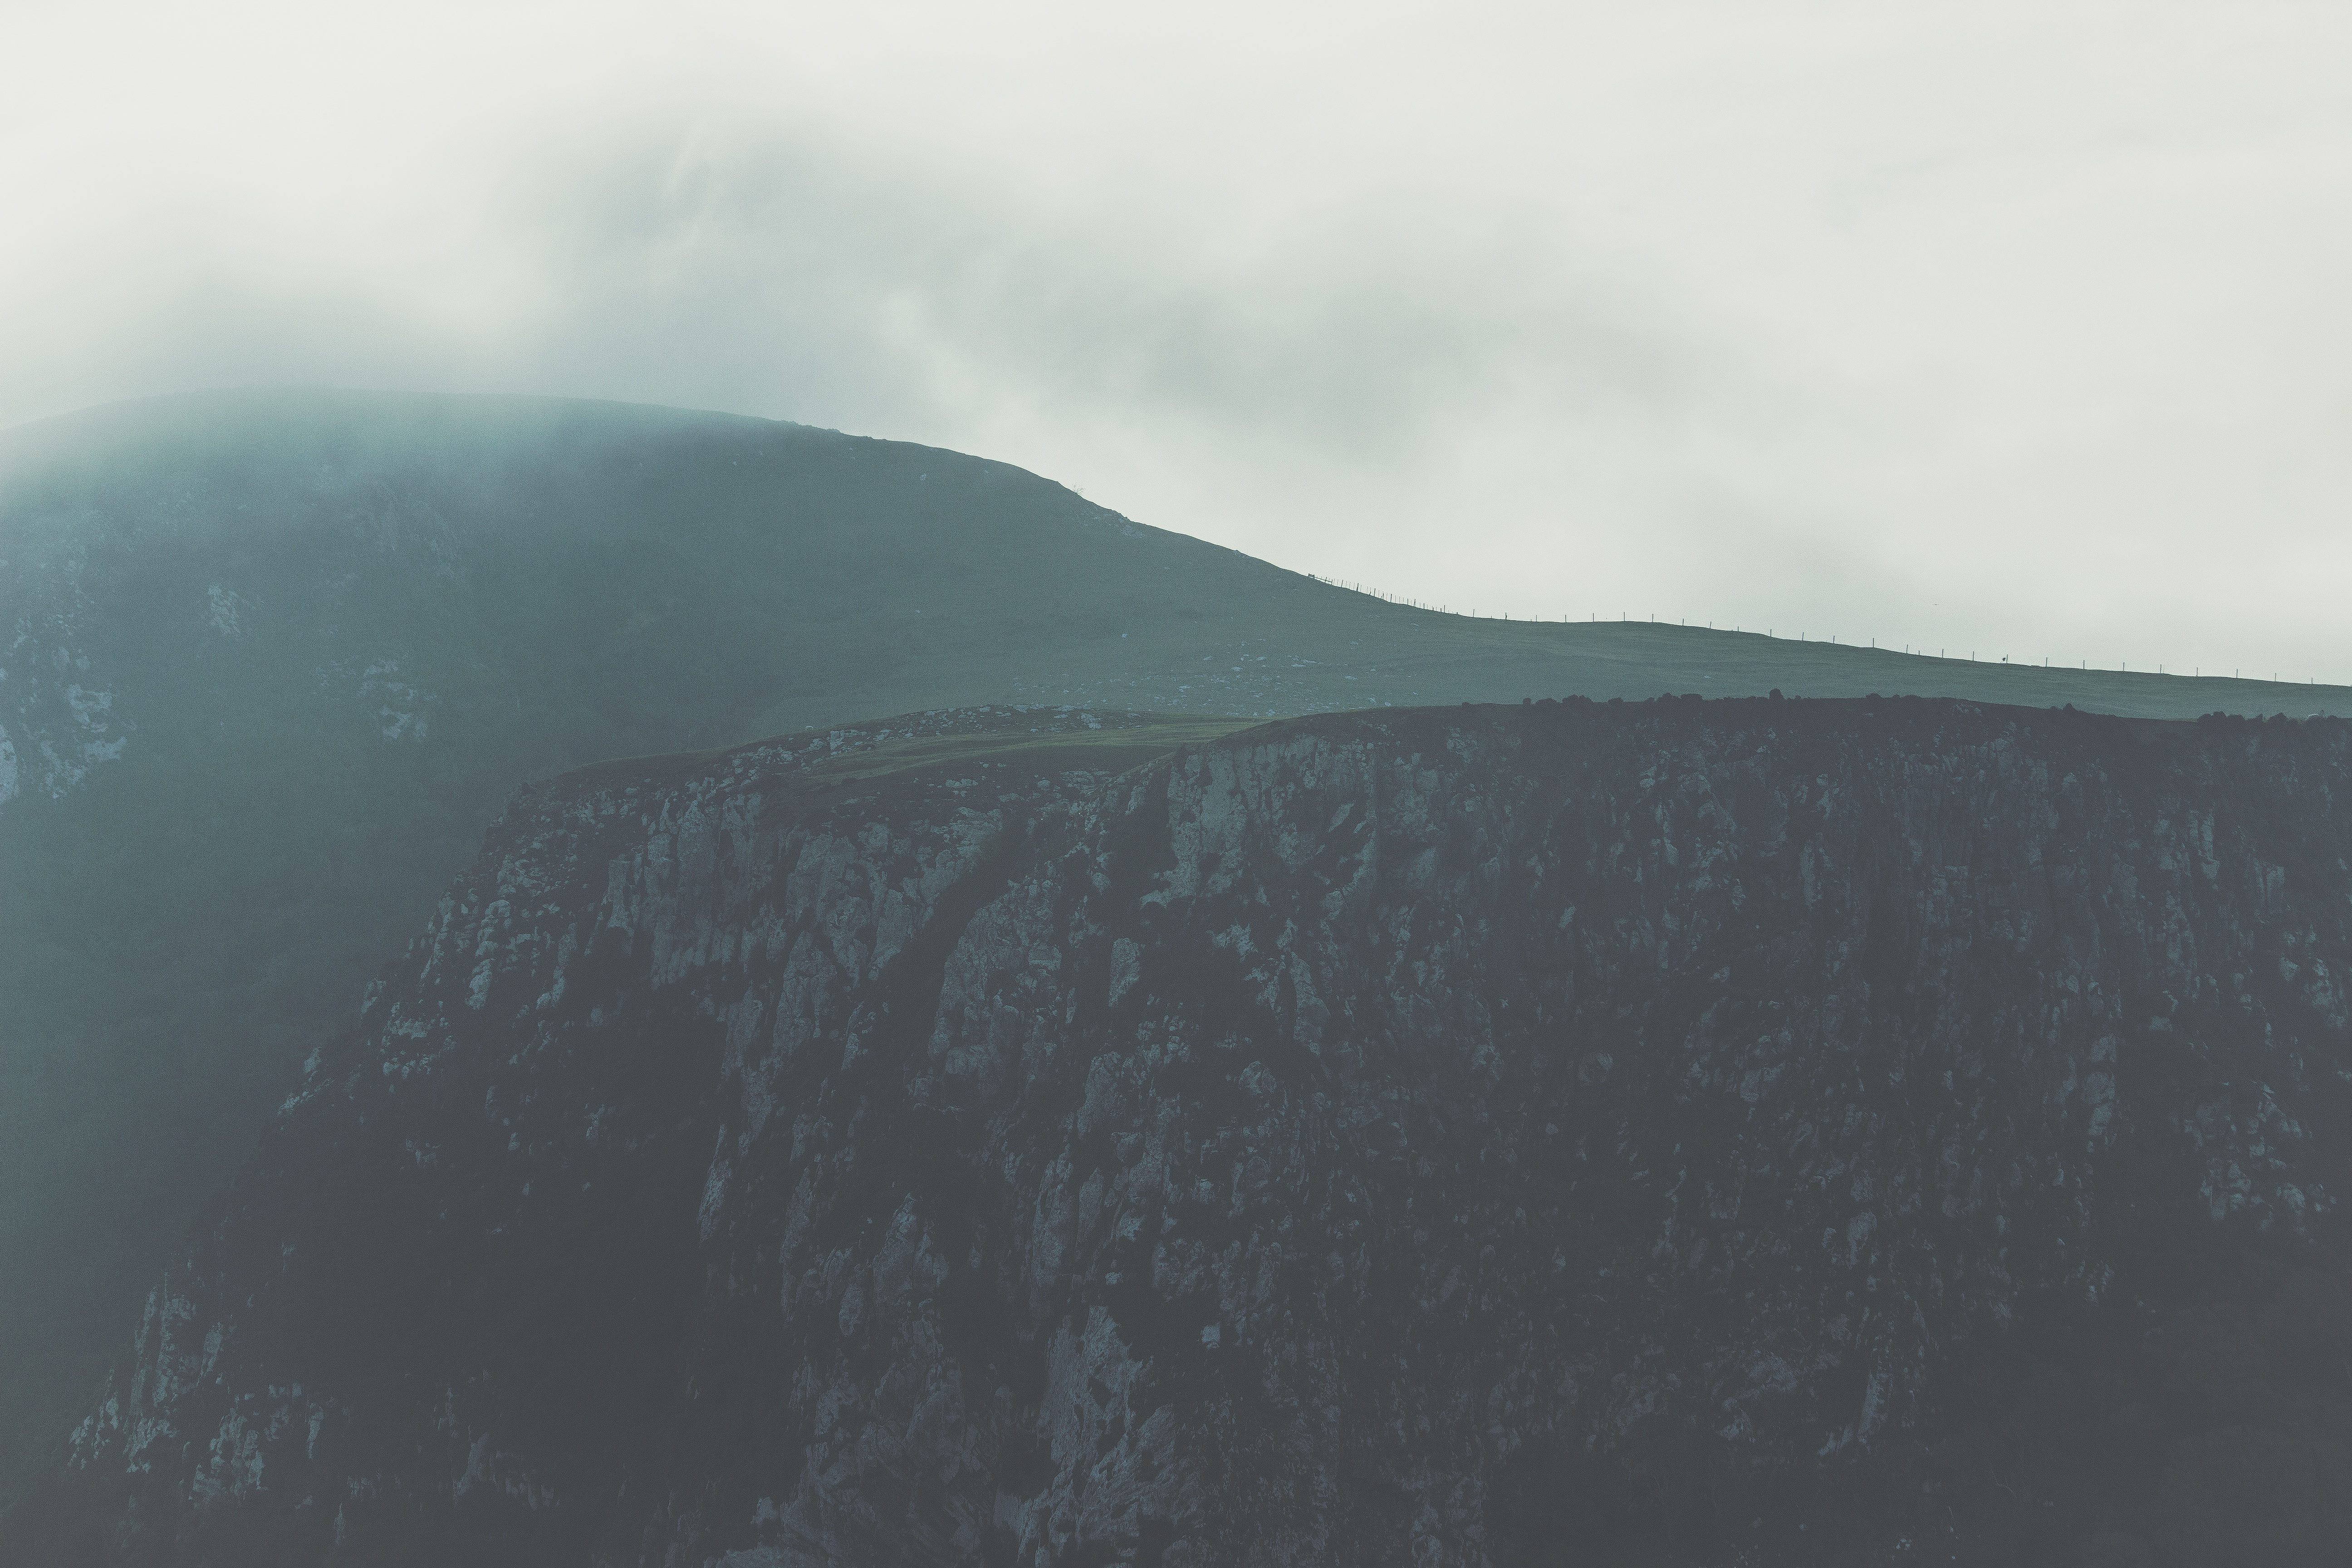
sea, mountain, snow, cloud, mist, hill, wave, mountain range, weather, terrain, ridge, summit, landform, geographical feature, atmospheric phenomenon, atmosphere of earth, mountainous landforms, geological phenomenon, volcanic landform